History of the Middle East

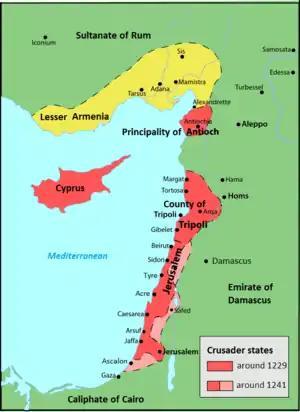

In 1144, the Seljuks took back the city of Edessa, prompting Pope Eugenius III in December 1145 to call for the Second Crusade, protecting the achievements the Crusaders had made decades prior. Unlike the first war, these Crusaders were led by kings; two armies were commanded by Conrad III of Germany and Louis VII of France. In 1147, their armies reached Constantinople. Upon entering the Levant, the Crusaders faced heavy Seljuk resistance, and their war effort began collapsing after failing to take Damascus in 1148. Bernard of Clairvaux, an influential French saint who had advocated for the war, determined that its failure lied in the "sinfulness of Europeans", and only through the "purification and prayers of Christian[s]" would God allow crusading knights to succeed; this became a core tenant of popular piety in medieval Europe.